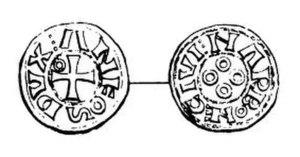
Denier d'argent d'Alphonse Jourdain, comte de Toulouse, frappé à Narbonne durant son occupation de la ville (v. 1134/1139-1143), pendant la minorité de la vicomtesse Ermengarde de Narbonne.
Ermengarde de Narbonne, vicomtesse de Narbonne de 1134 à 1192/1193, est une figure politique importante de l'Occitanie dans la seconde moitié du XIIᵉ siècle.
Arnaud de Lévezou est un prélat qui, à titre d'évêque de Béziers, puis d'archevêque de Narbonne et de légat pontifical, joua un rôle important dans les affaires politiques et religieuses de la France méridionale au cours de la première moitié du XIIᵉ siècle.
La grande guerre méridionale, également désignée comme la guerre de Cent Ans méridionale, est un conflit qui a opposé, au XIIᵉ siècle, les comtes de Toulouse aux comtes de Barcelone, devenus rois d'Aragon à partir de 1137, ainsi qu'aux ducs d'Aquitaine, pour le contrôle du Midi toulousain, entre la Garonne à l'ouest, les Pyrénées au sud, le Massif central au nord et le Rhône à l'est et au contrôle de la Provence.
Alphonse Jourdain est un comte de Toulouse, de Rouergue, d'Albi, de l'Agenais et du Quercy, marquis de Gothie, de Provence et duc de Narbonne de 1108 à 1148. Il est fils de Raymond IV de Saint-Gilles, comte de Toulouse, puis par la suite également comte de Tripoli et de sa troisième épouse, Elvire de Castille.